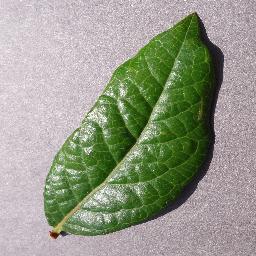
Label: Blueberry___healthy